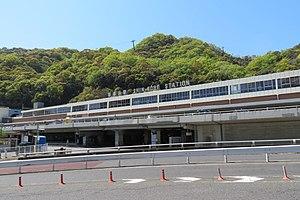
La gare de Shin-Kōbe est une gare ferroviaire de la ville de Kobe, dans la préfecture de Hyōgo au Japon. La gare est située sur la ligne Shinkansen Sanyō au nord de la ville. La gare est aussi desservie par le métro de Kobe.